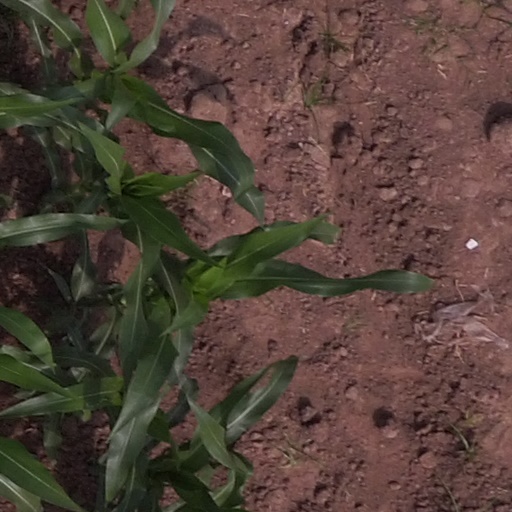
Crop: maize; corn